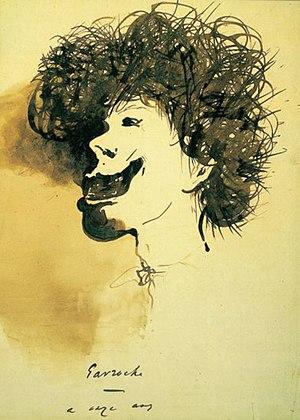
Contrairement à l’impression que pourraient susciter ses portraits toujours sévères, le rire était un élément fondamental de la personnalité de Victor Hugo. Pendant l’exil, il écrit : « Mon moi se décompose en : Olympio, la lyre. Hermann, l’amour. Maglia, le rire. Hierro, le combat. » Le personnage de Maglia, inventé, semble-t-il, aux alentours de 1835, nous éclaire donc sur un aspect essentiel du caractère et de l’œuvre de Hugo. Dans Océan, on peut lire : « Il y avait dans l’Olympe un treizième dieu, le dieu Rire », ainsi que « Venez, rieurs ! je vous invoque ! » Il faut donc tenir compte de « son rire olympien et sa joie homérique », ou de sa propension à « quelque fantaisie inattendue et folle » destinée à faire rire ses enfants. Juliette Drouet lui écrit : « Je trouve que vous riez bien souvent pour un homme grave.» Ses amis aussi se rappellent un homme « gai, presque trop gai », « sa belle humeur puissante, [ ...] souveraine », son « opulente gaieté », son « grand rire ».
Gavroche est un personnage du roman Les Misérables de Victor Hugo, qui prend les traits d'un enfant des rues parisien.